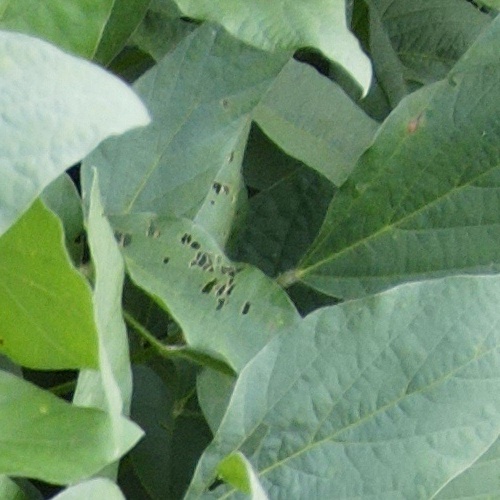
Label: Caterpillar